Food in ancient Rome

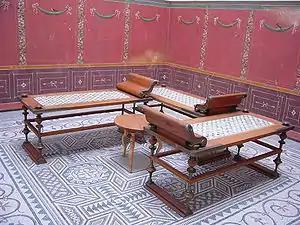
A recreation of a triclinium at the Archäologische Staatssammlung München

The Latin expression for a full-course dinner was "ab ovo usque ad mala", "from the egg to the apples," equivalent to the English "from soup to nuts." A multicourse dinner began with the "gustatio" ("tasting" or "appetizer"), often a salad or other minimally cooked composed dish, with ingredients to promote good digestion. The "cena" proper centered on meat, a practice that evokes the tradition of communal banquets following animal sacrifice. A meal concluded with fruits and nuts, or with deliberately superfluous desserts "(secundae mensae)".